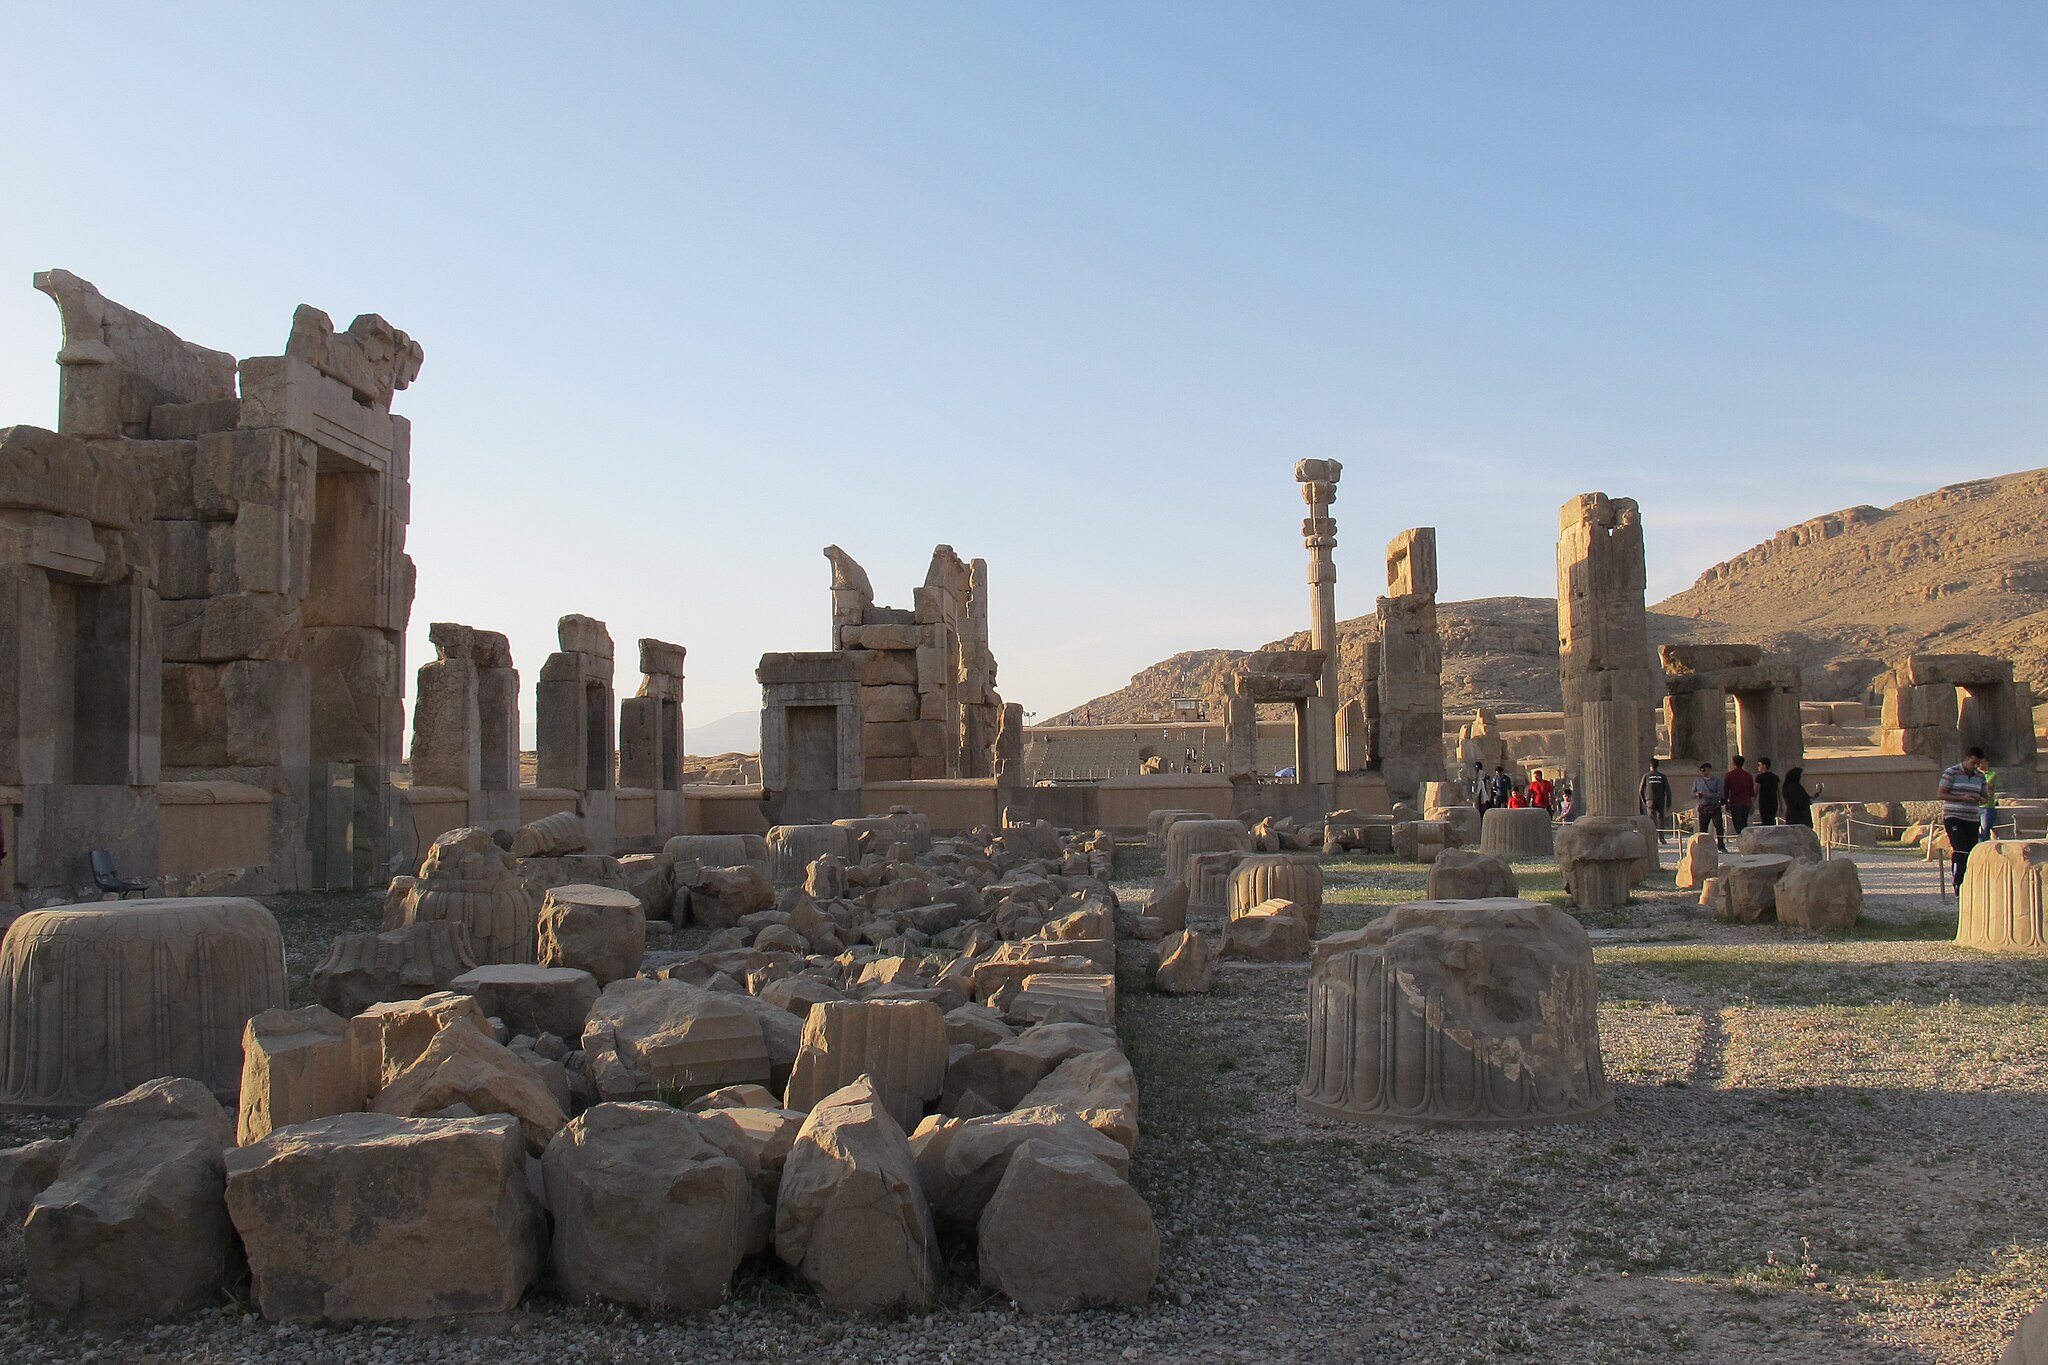
Title: تخت جمشید با عظمت 9
Date: 2016-07-16 23:44:18
Categories: Hall of hundred columns, Images from Wiki Loves Monuments 2018, Self-published work, Cultural heritage monuments in Iran with known IDs, Uploaded via Campaign:wlm-ir, Images from Wiki Loves Monuments in Marvdasht, 2016 in Persepolis, Images from Wiki Loves Monuments 2018 in Iran